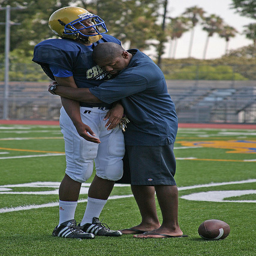
A man hugging a football player on a field.
this is two men hugging on a football field
A man giving another man in a football jersey, a hug
A fan hugging a football player on the field.
A man in T-shirt and shorts hugs a uniformed football player on the field.